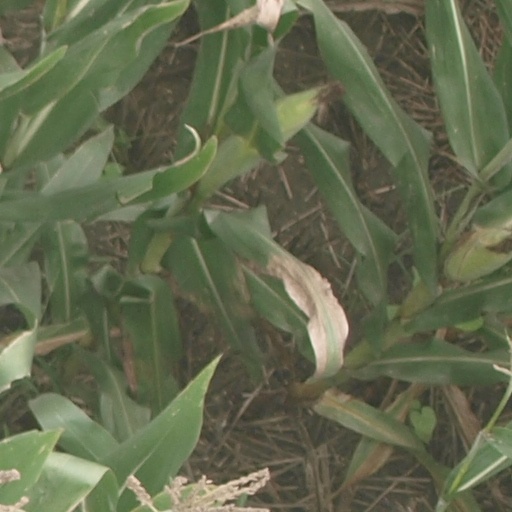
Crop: maize; corn